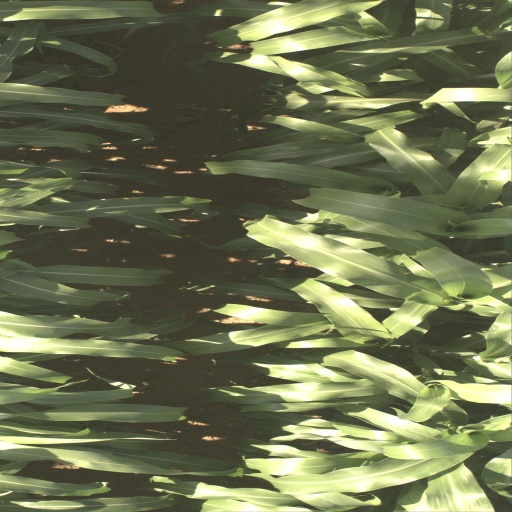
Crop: sorghum